Gurpreet Singh (artist)

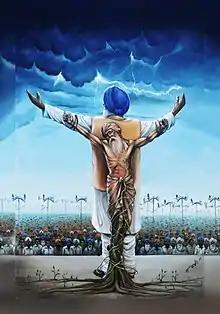
reality at the back - gurpreet artist bathinda

2004 Awarded by Capt. Amrinder Singh Chief Minister, Punjab for valuable contribution in the field of Art.